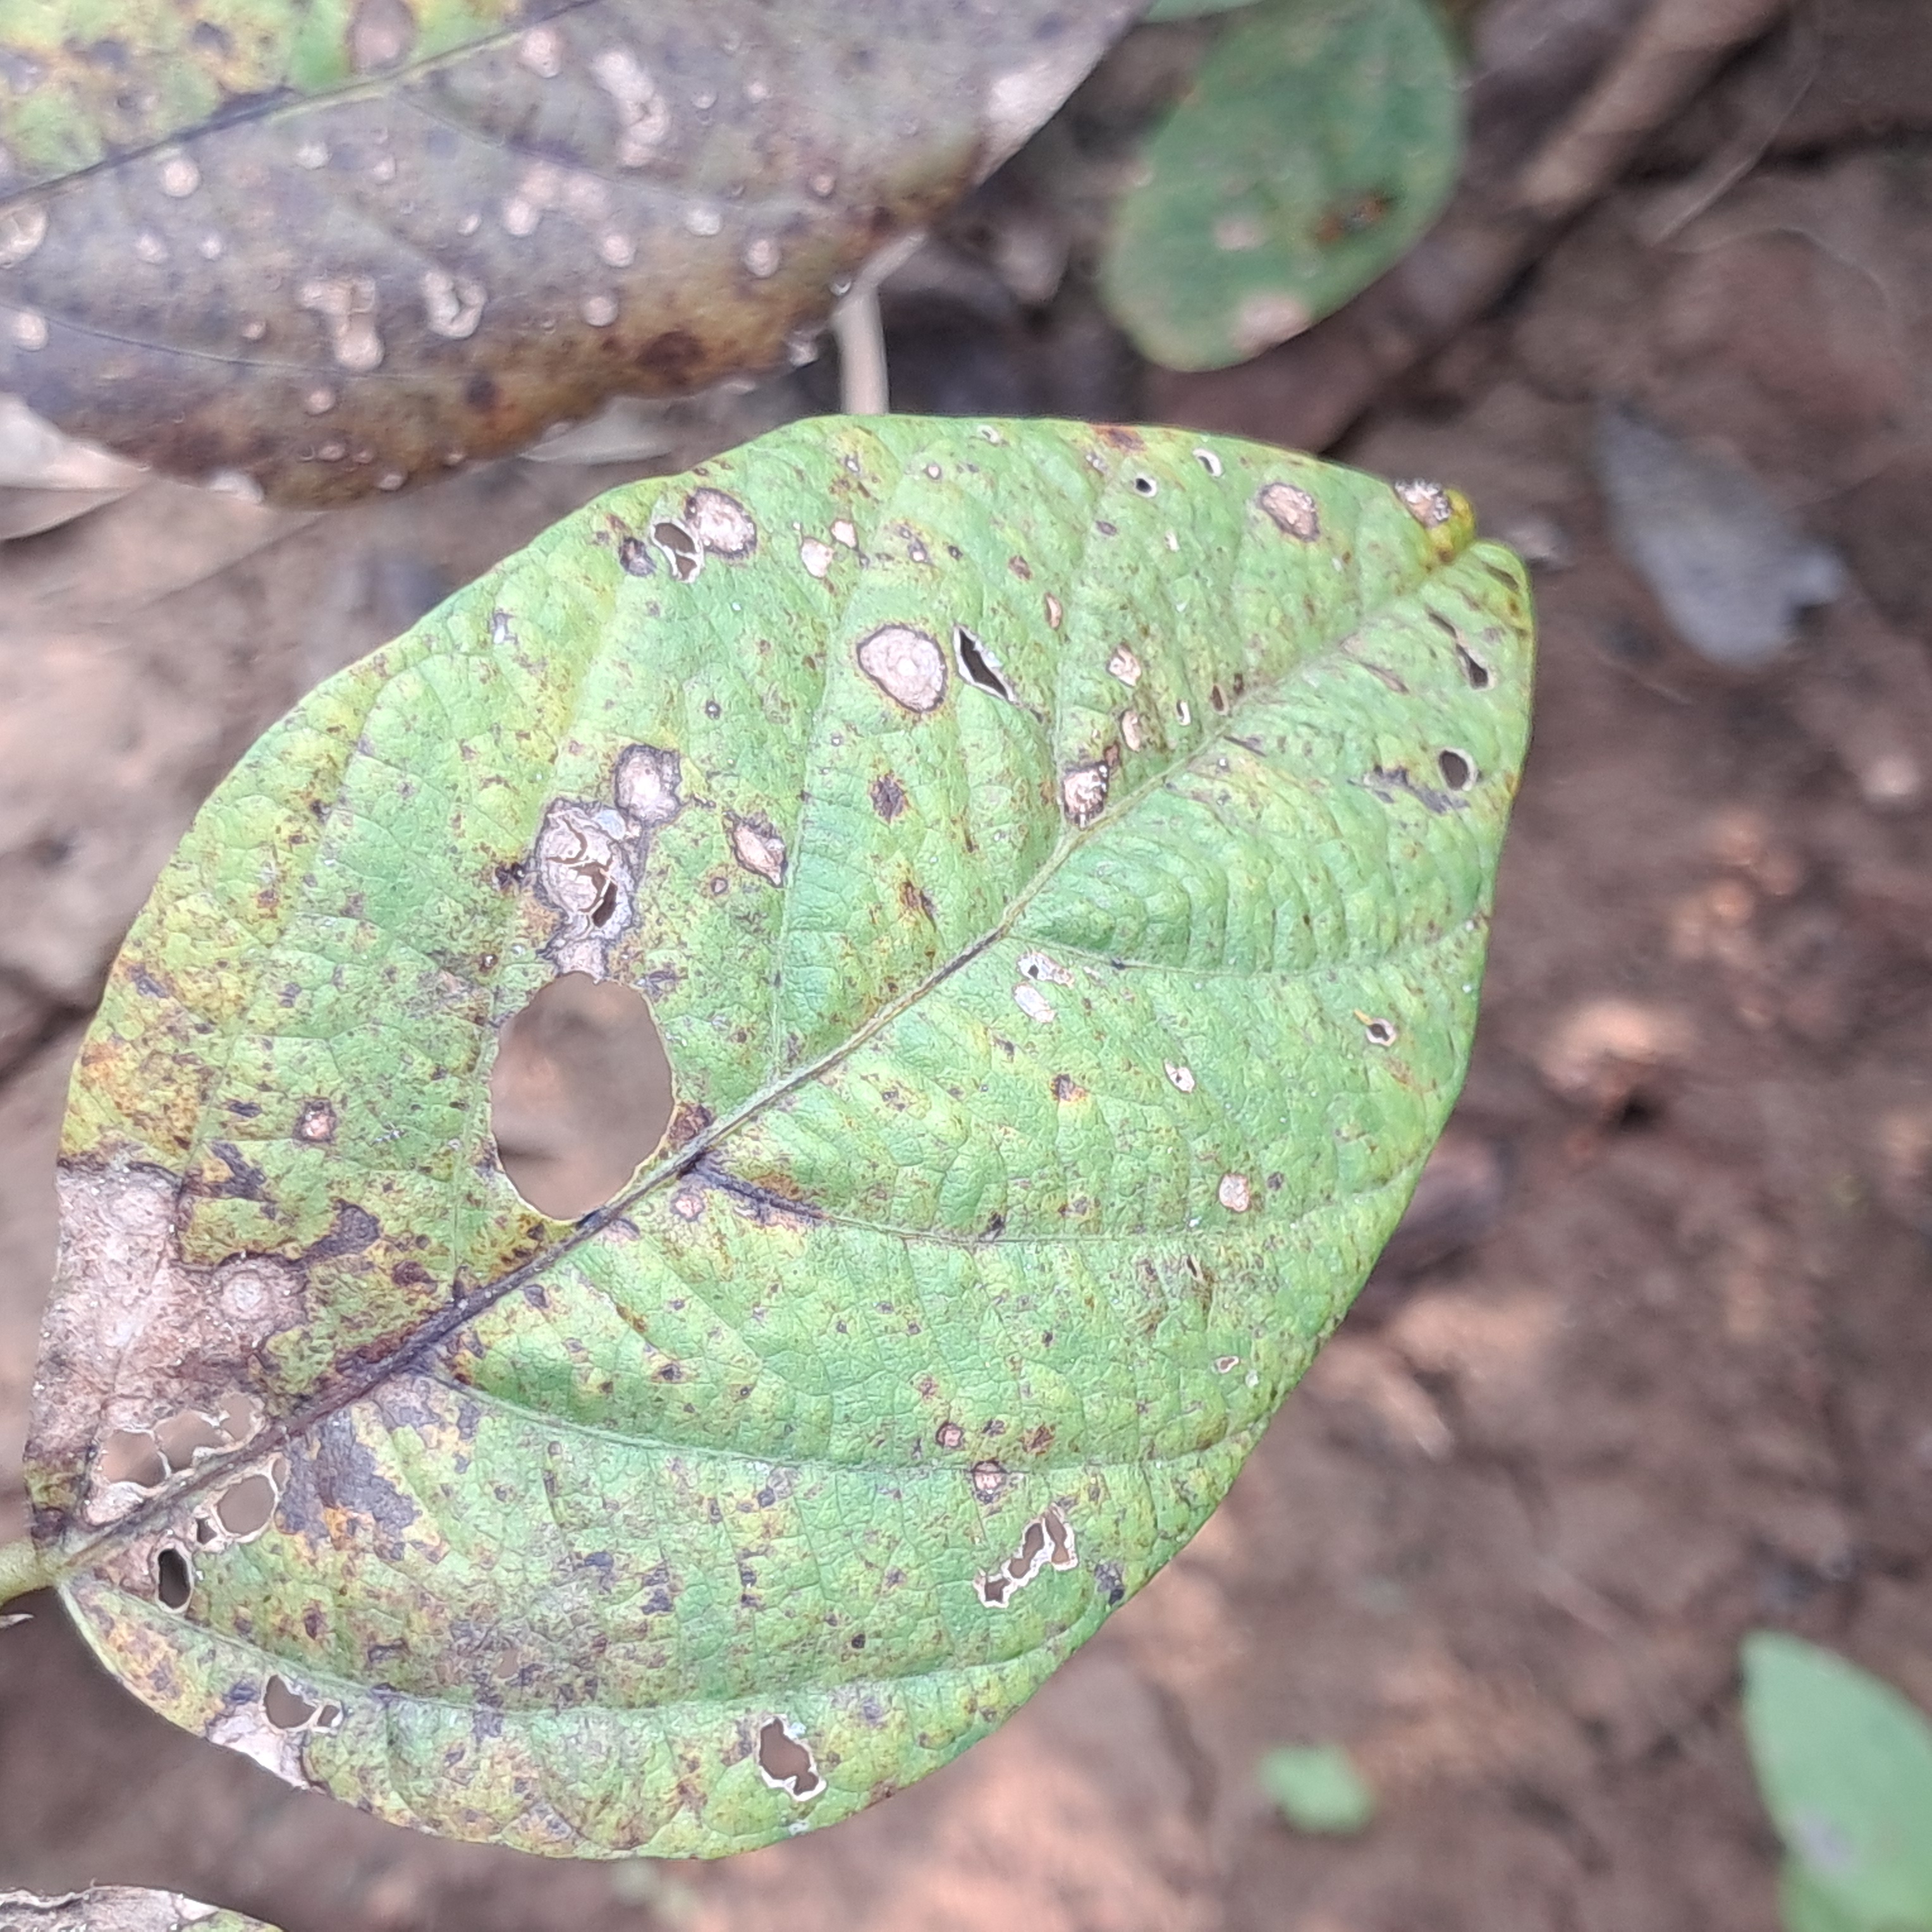
Label: Rust